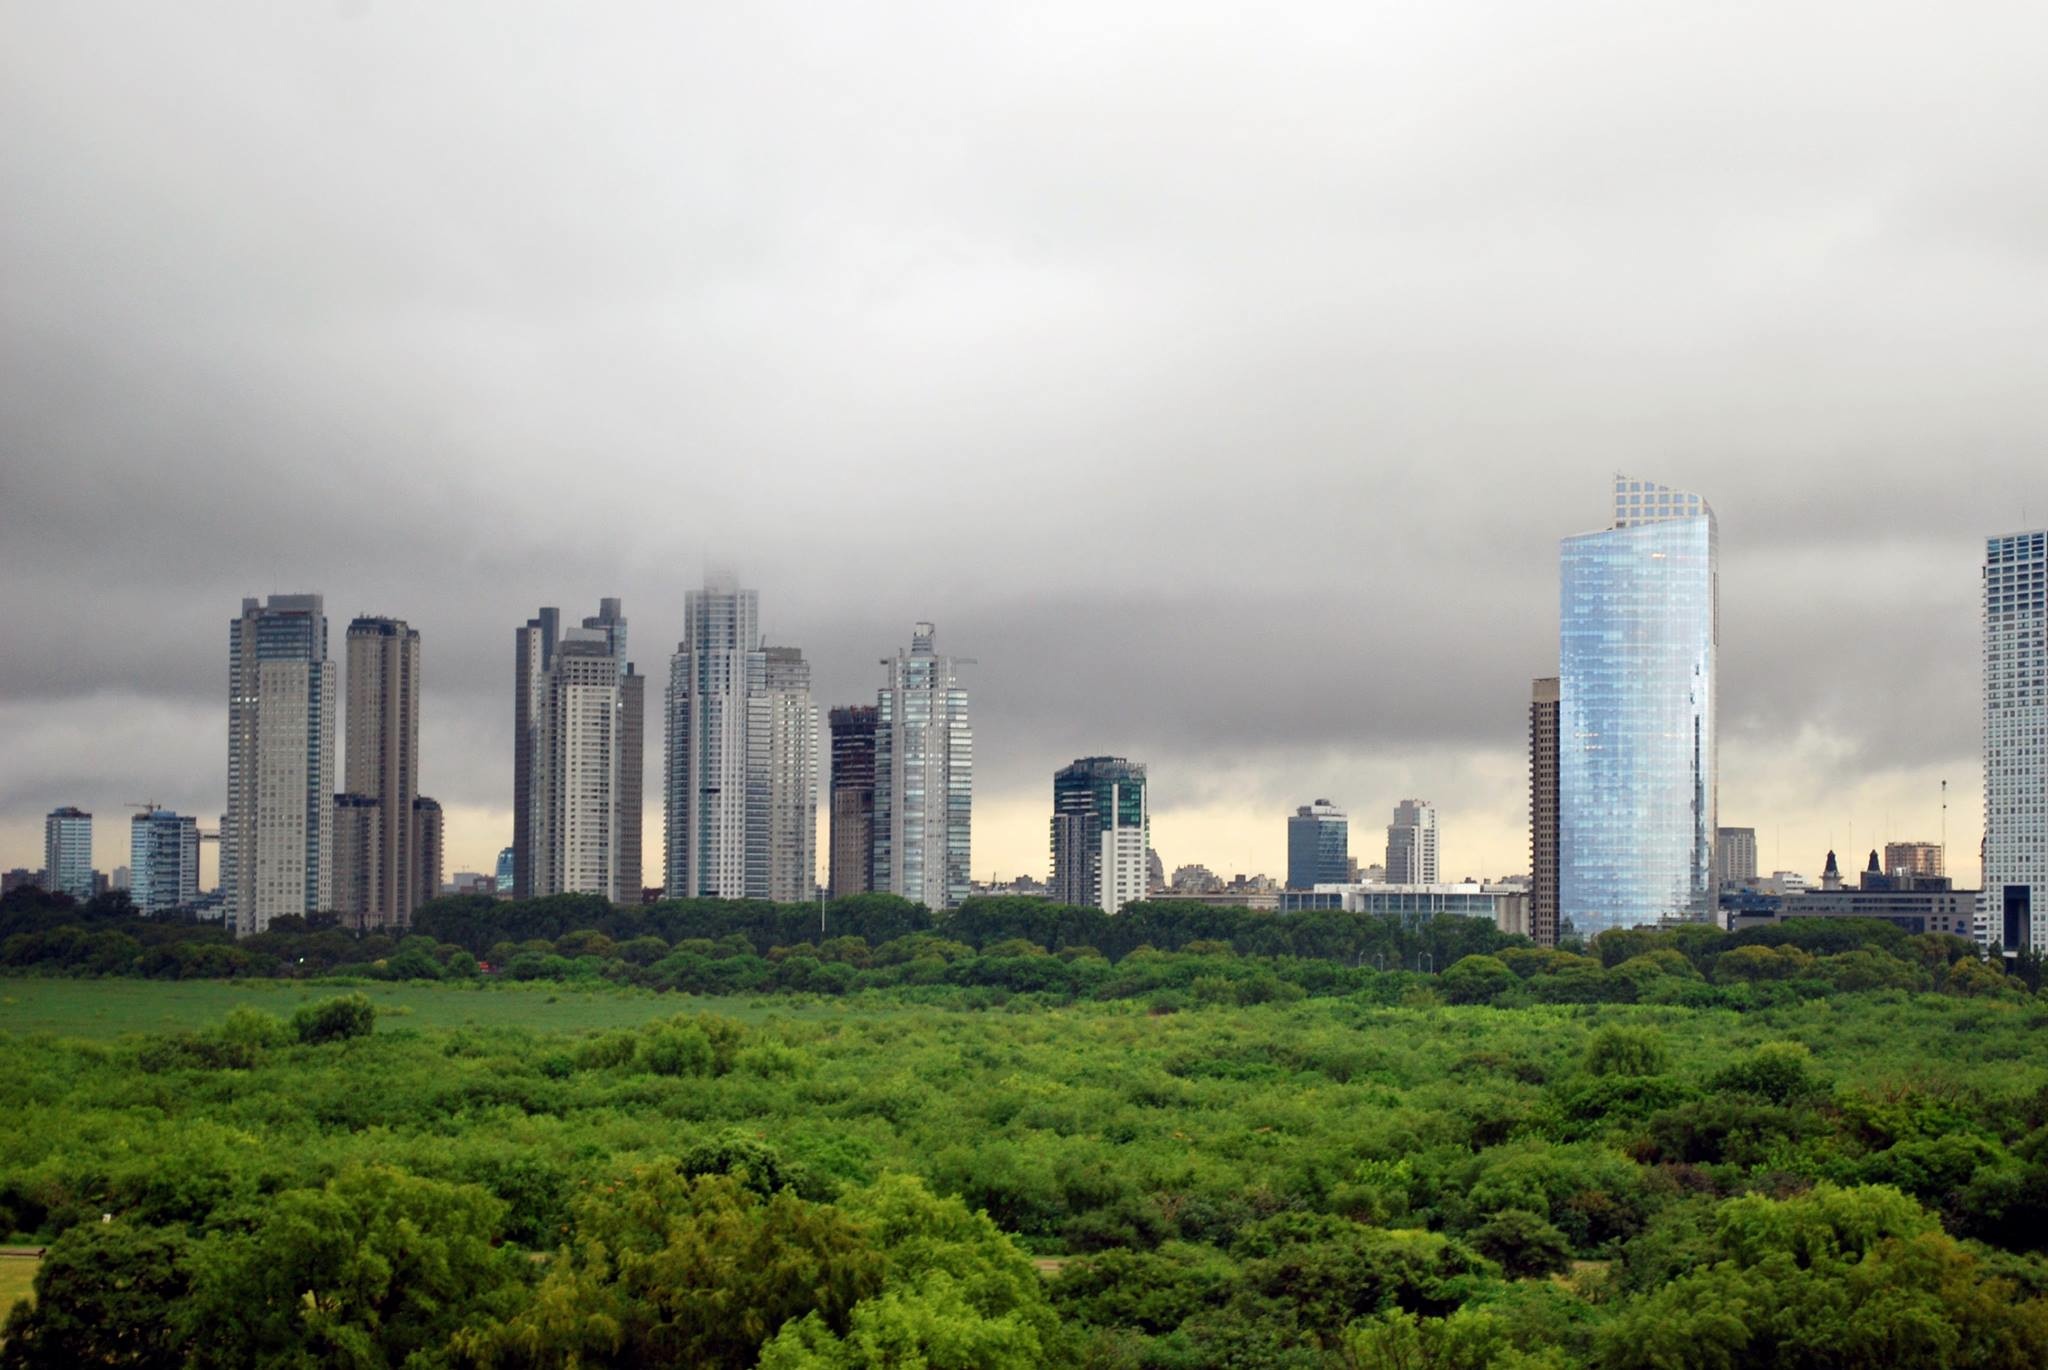
horizon, skyline, city, skyscraper, cityscape, downtown, tower, landmark, tower block, metropolis, urban area, geographical feature, atmospheric phenomenon, human settlement, metropolitan area